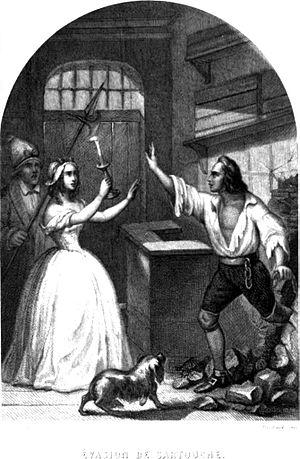
Évasion de Cartouche - tentative d'évasion de la prison du For-l'Évêque
Cette page concerne l’année 1721 du calendrier grégorien.